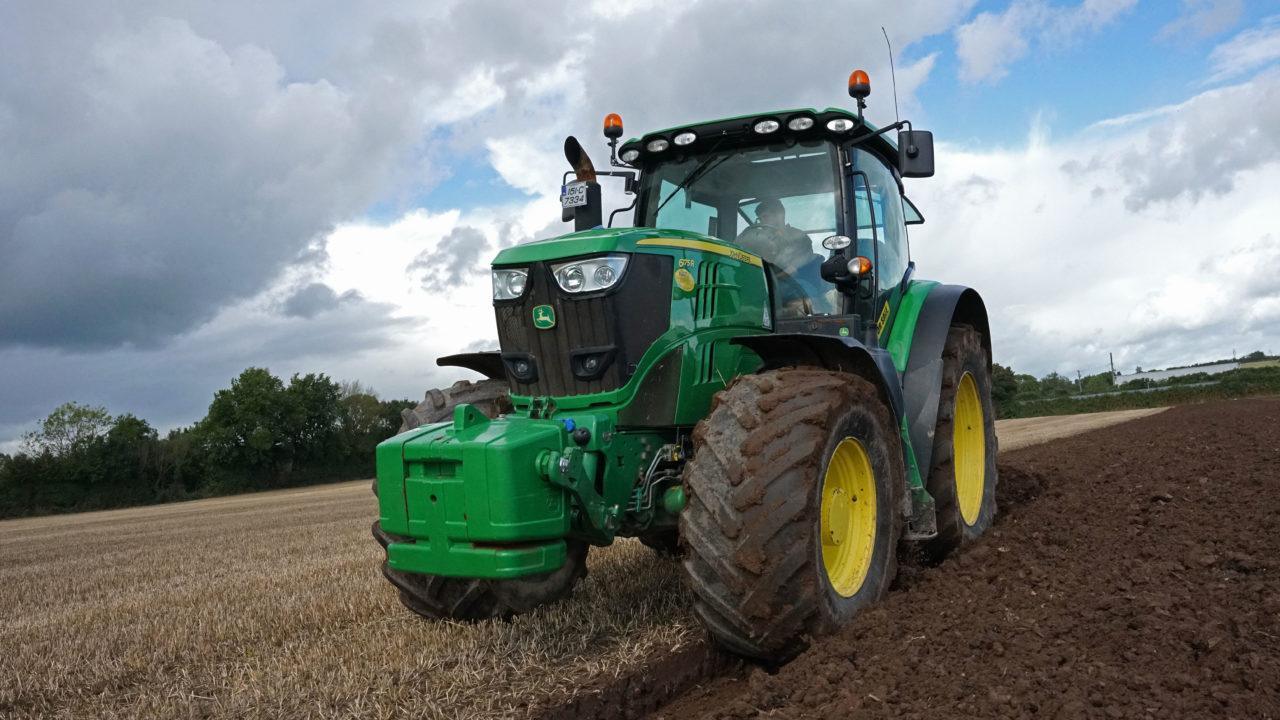
Mashine ya kisasa iitwayo trekta iliyo na matairi mapana hutumika katika ulimaji wa mashamba mbadala na utumiaji wa jembe kwa sababu mashine hiyo hulima sehemu kubwa kwa wakati mchache.